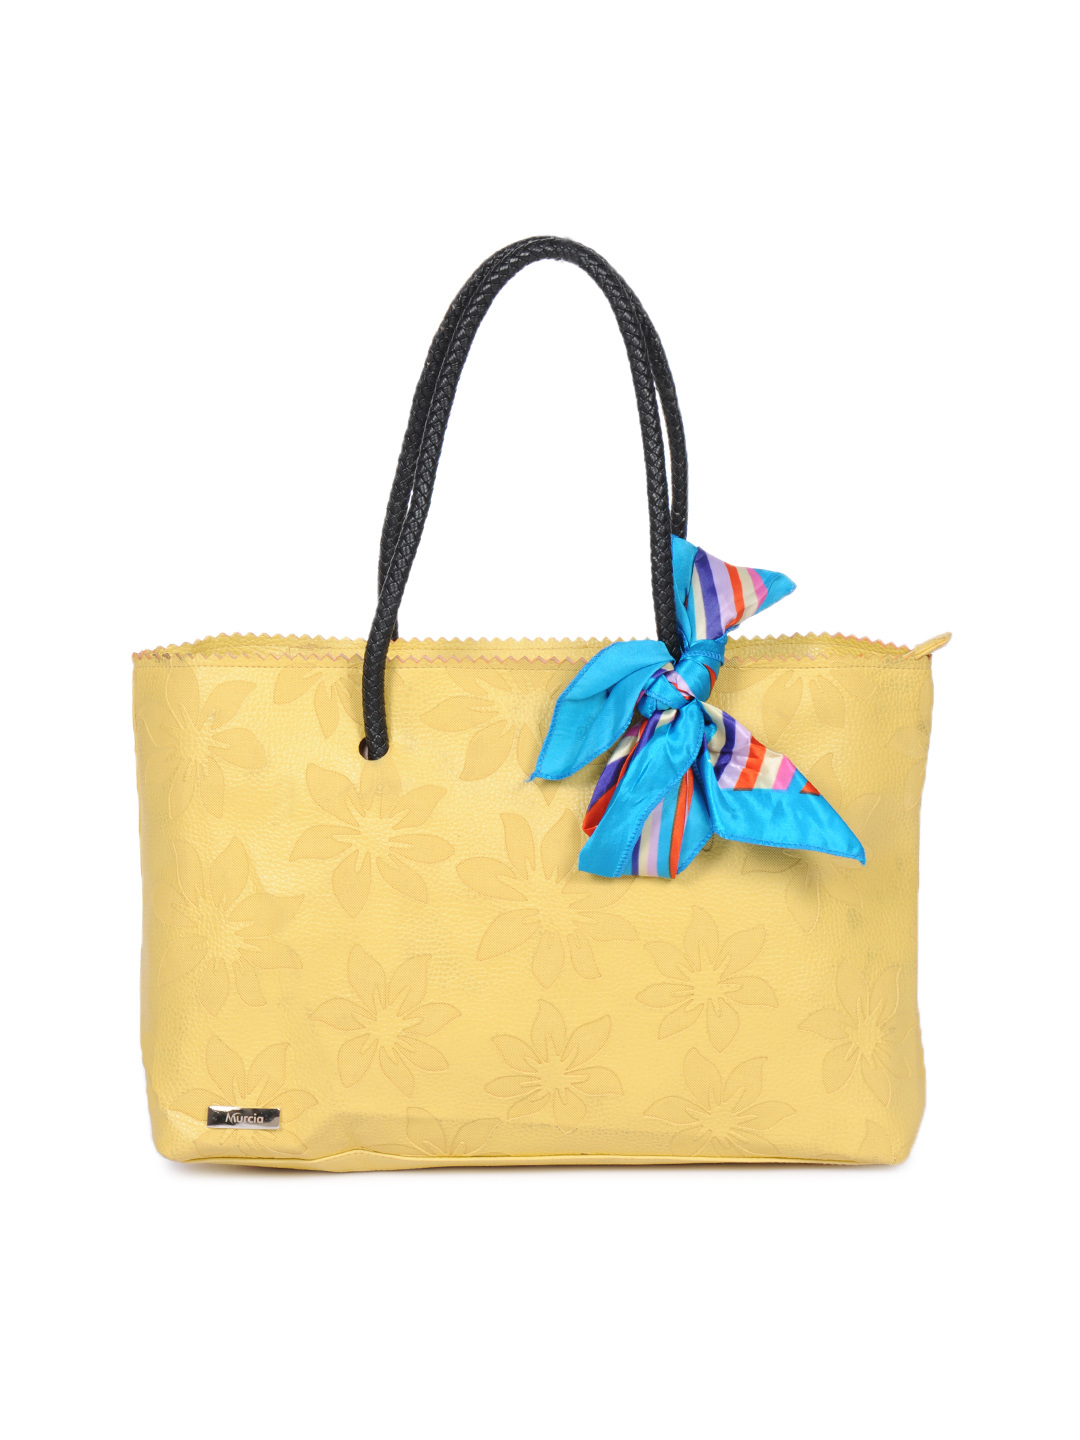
Murcia Women Casual Yellow Handbag
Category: Accessories / Bags / Handbags
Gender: Women
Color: Yellow
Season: Winter 2015
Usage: Casual